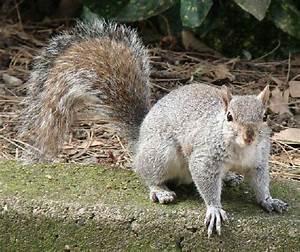
squirrel